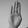
ASL letter: B